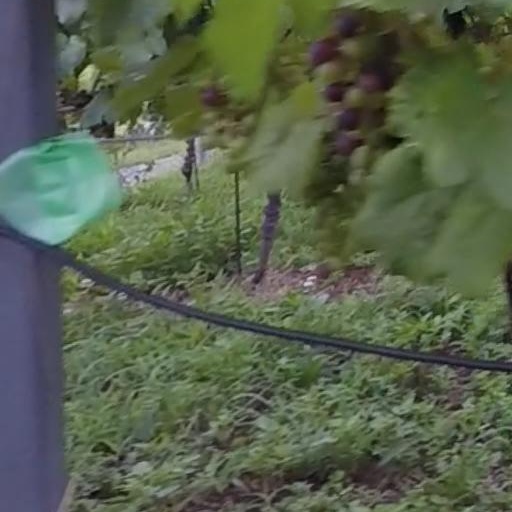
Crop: grape